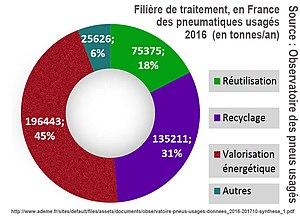
Graphique présentant les filières principales de traitement/recyclage des pneus en fin de vie en 2016 en France (en tonnes/an).
Le recyclage des pneus consiste à les réutiliser dans des filières de revente d'occasion et de pneus rechapés ou à en réutiliser la matière ; la valorisation des « pneus usagés non réutilisables » désigne la récupération et valorisation - dans le pneu usagé - de matériaux, ou de molécules énergétiques ou de produits chimiques réutilisables.
L'histoire de la fabrication du pneumatique commence par la découverte d'une matière première au XVIIIᵉ siècle au Pérou lors d'une expédition d'une équipe française composée de Charles Marie de La Condamine et de François Fresneau de La Gataudière ; ceux-ci s'intéressent à un arbre nommé hévéa qui donne une résine et que les Amérindiens appellent le caoutchouc.